Bruno Stojić

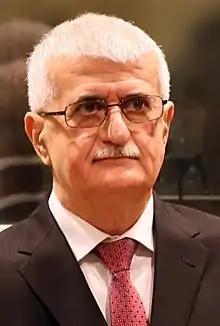
Stojić in 2017

Bruno Stojić (born 8 April 1955) is a Bosnian Croat politician convicted by the International Criminal Tribunal for the former Yugoslavia (ICTY). His trial, joined with five co-accused Bosnian-Croat politicians active in the Croatian Republic of Herzeg-Bosnia wartime entity, ended with him being found guilty and sentenced to 20 years in prison.